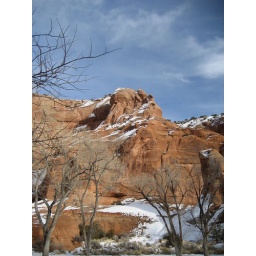
At a rest stop in Utah. This turned out better than I expected. The red rock in Utah is amazing.